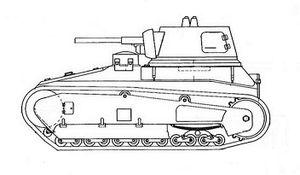
Profil du char léger Allemand de la 2nde Guerre Mondiale Leichttraktor.
Le Leichttraktor, ou Kleintraktor ou VK-31 était un type expérimental de char d'assaut Allemand conçu entre 1929 et 1930. 4 prototypes ont été produits entre 1930 et 1934 avec des variétés dans l'armement, l'équipage, le poids et ou les suspensions.